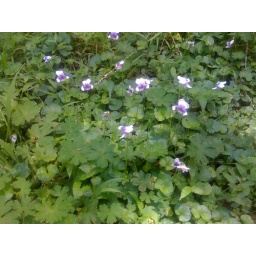
with what look like some native geranium and basket grass leaves in there too.